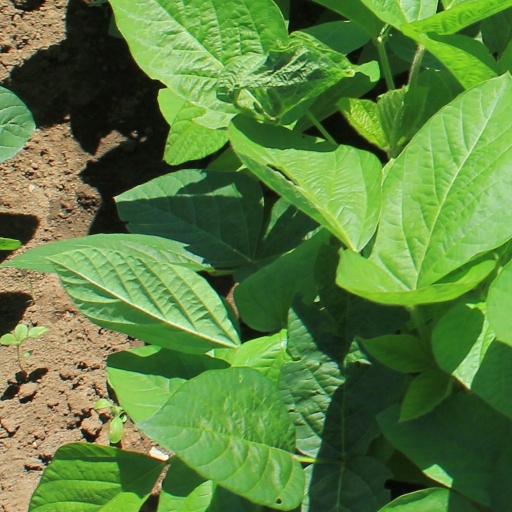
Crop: soybean